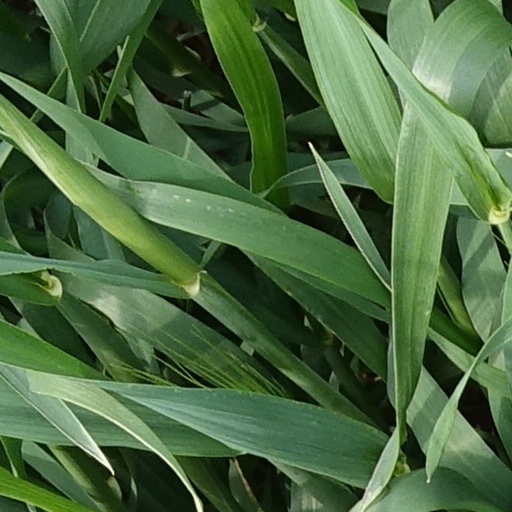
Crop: wheat